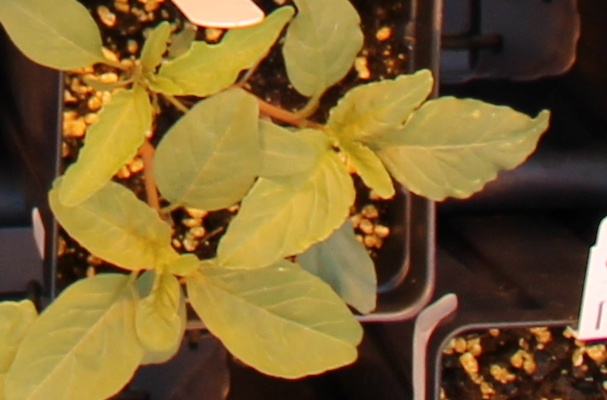
Label: Waterhemp